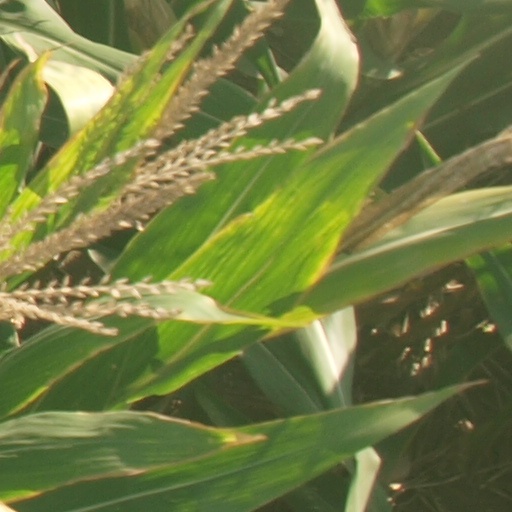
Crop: maize; corn